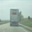
Label: truck